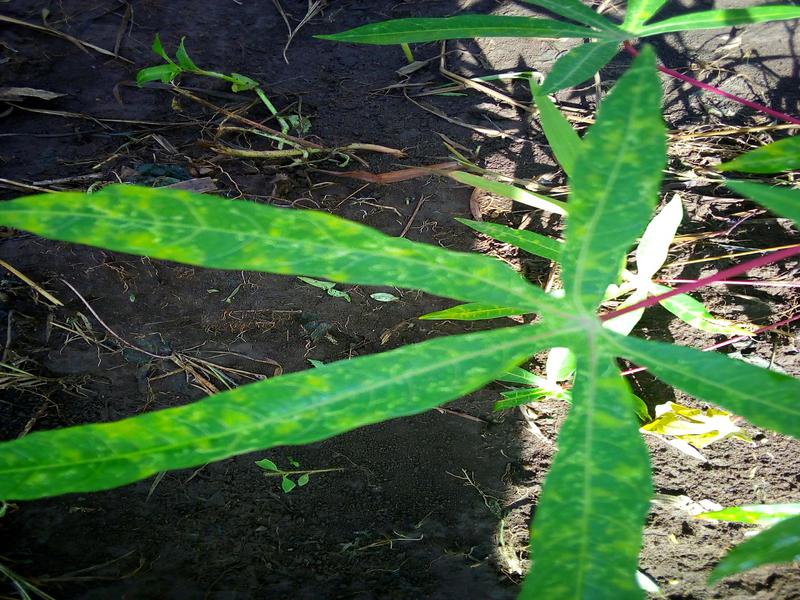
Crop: cassava
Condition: brown_streak_disease